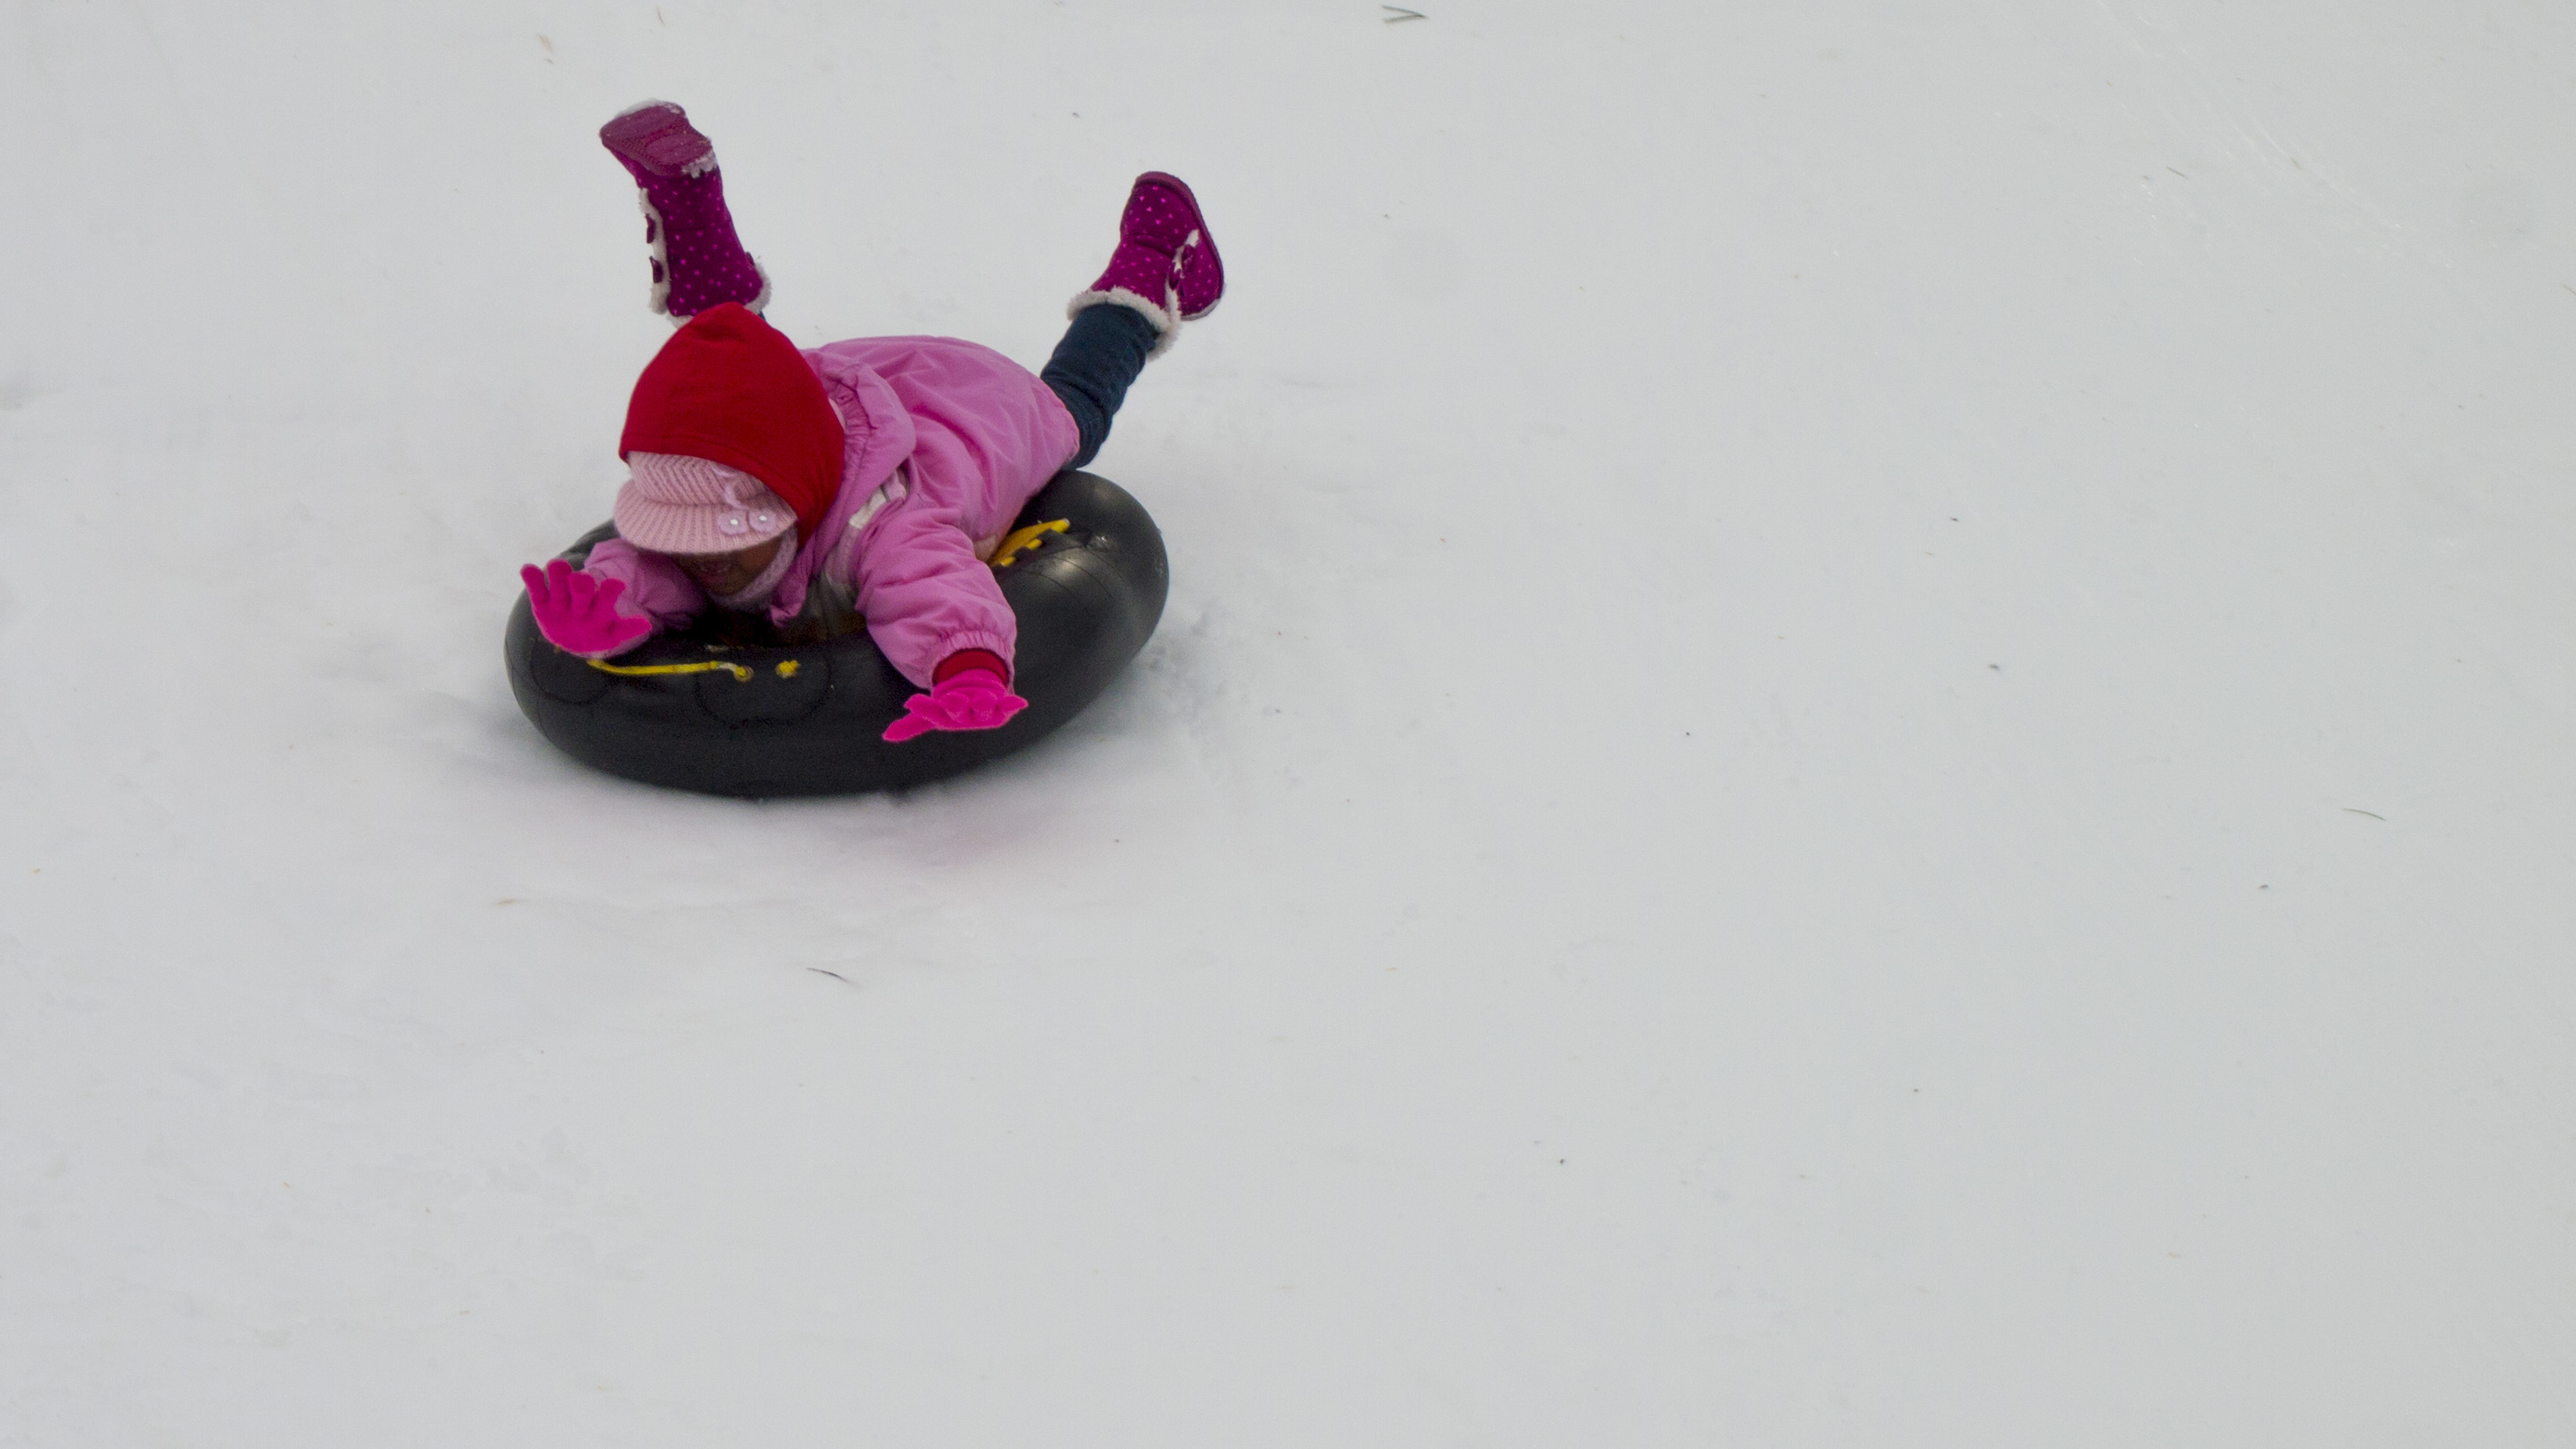
hand, forest, snow, play, bear, child, pink, california, product, winter sport, family, creativecommons, fun, wife, happy, sports, mountains, footwear, big, day, ca, sledding, sliding, husband, tubing